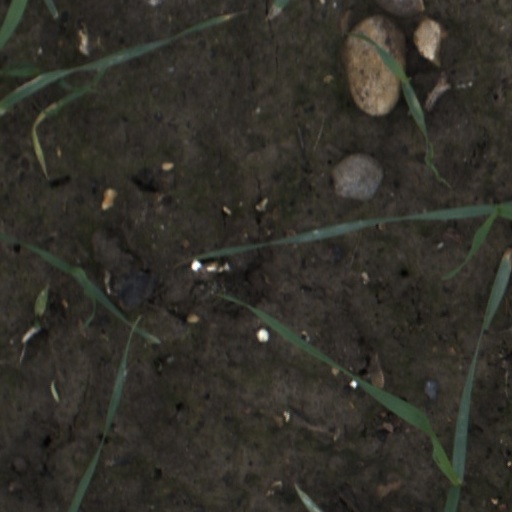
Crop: wheat